British Rail Class 313

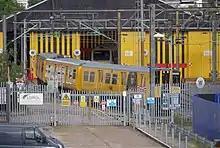
Network Rail's ERTMS test train in the sidings at Willesden TMD

Network Rail leased Beacon Rail-owned unit 313121 as a test vehicle for the European Rail Traffic Management System (ERTMS) installation on the Hertford Loop.